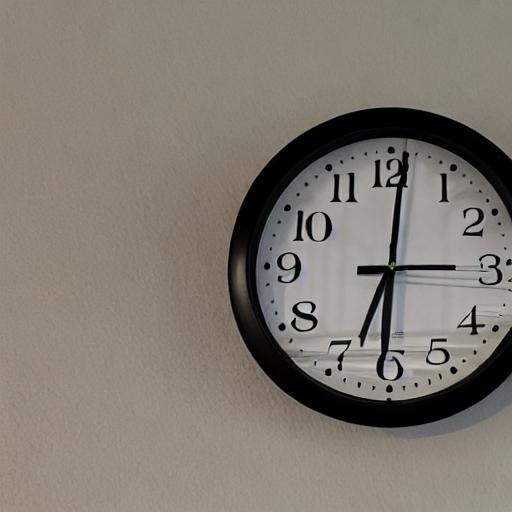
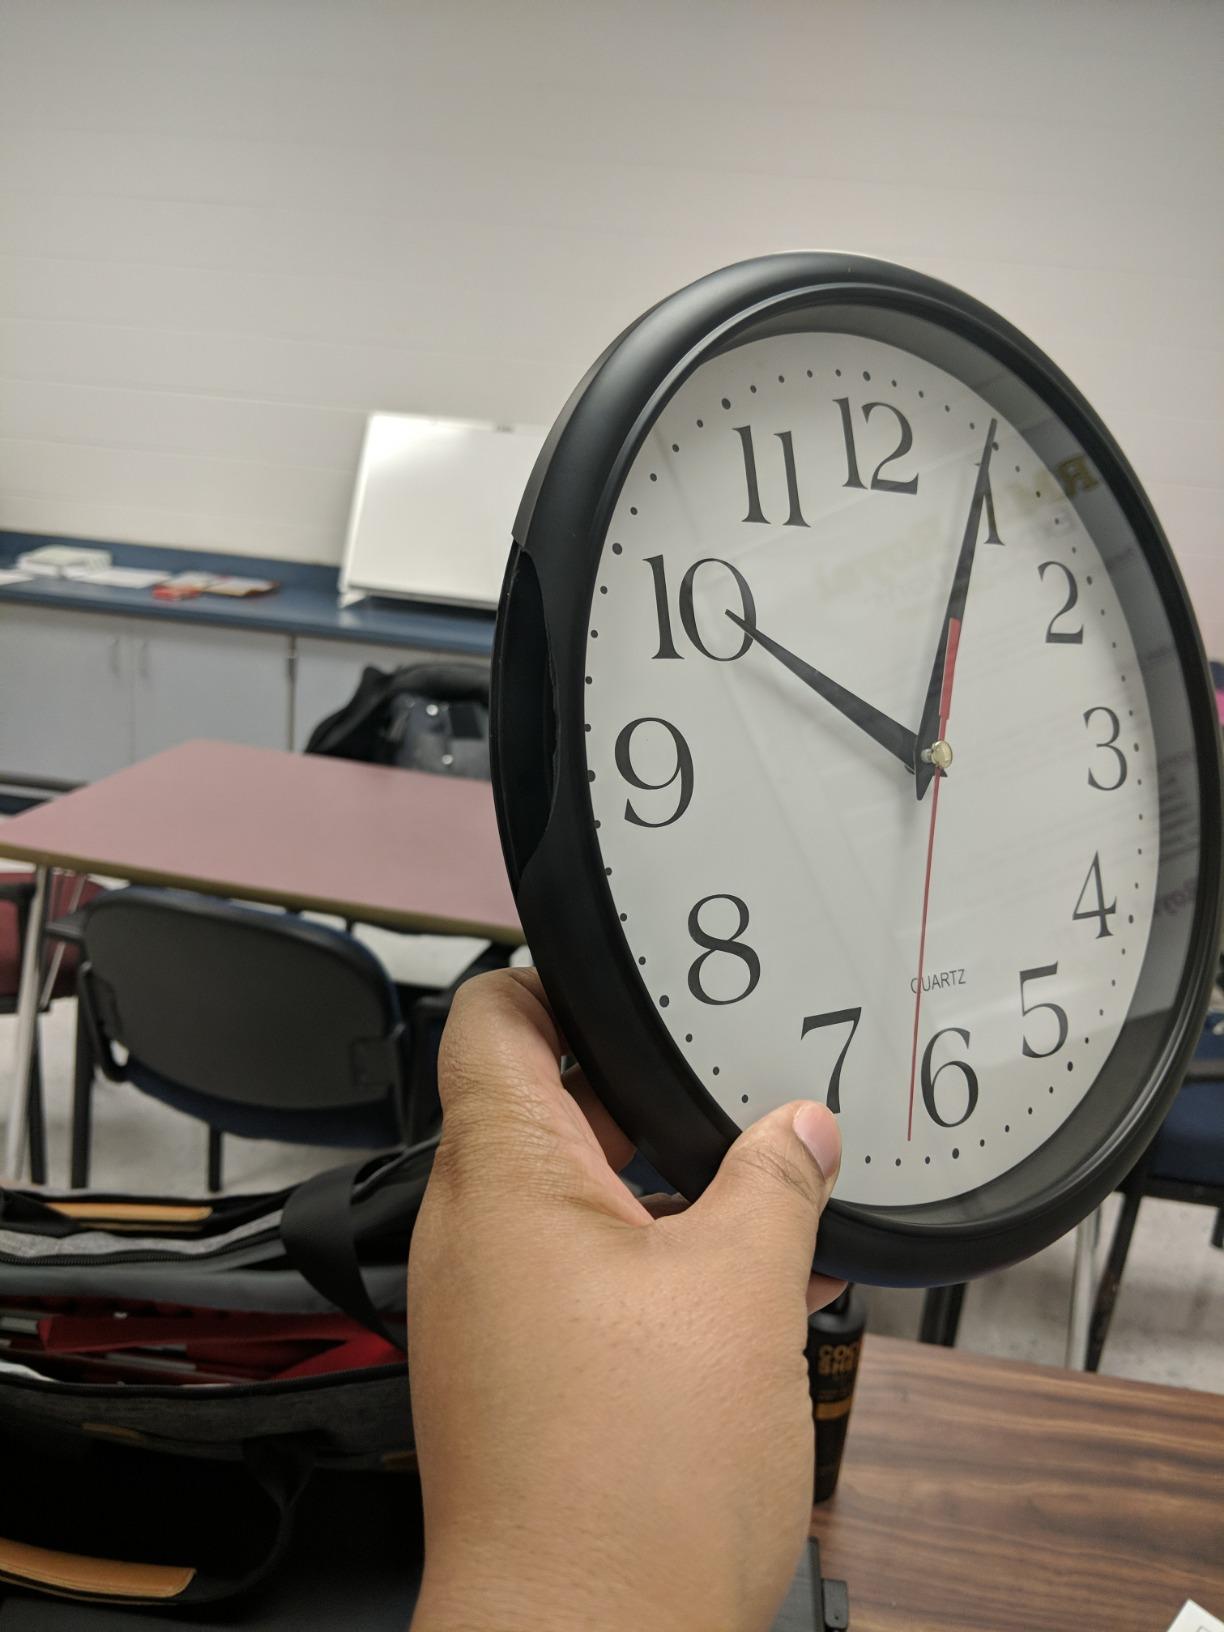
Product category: clock
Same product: no